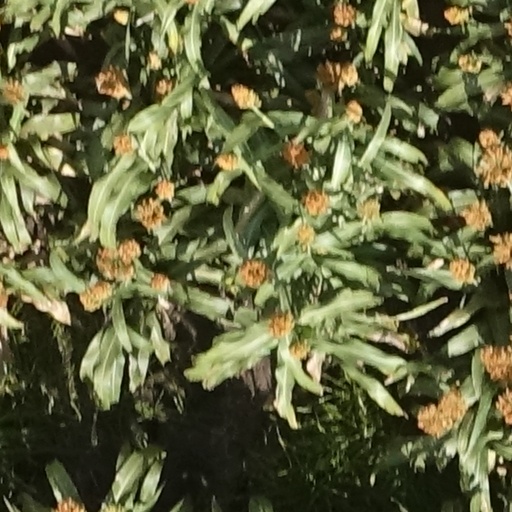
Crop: sorghum